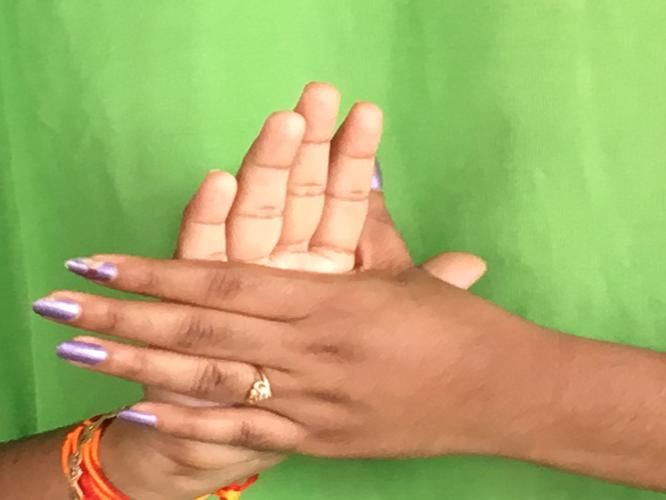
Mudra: Chakra
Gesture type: double_hand